Custom Denning

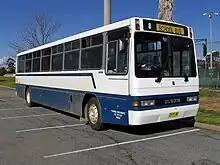
Busabout Wagga Wagga Isuzu LT1-11P bodied in 1994 seen in June 2009

Custom Denning (previously Custom Bus and Custom Coaches) is an Australian bus body builder based in St Marys, New South Wales.